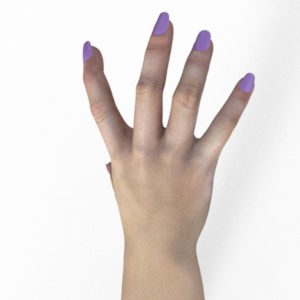
Label: paper